Sara Coward

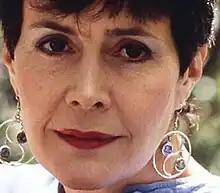

Sara Coward (30 January 1948 – 12 February 2017) was an English actress and writer. She was known for her role as Caroline Sterling in the BBC Radio 4 soap opera "The Archers".